Answer in natural language. Considering the relative positions, is HousePlant (marked C) above or below beige armchair with rounded arms (marked B)? Choose between the following options: below or above
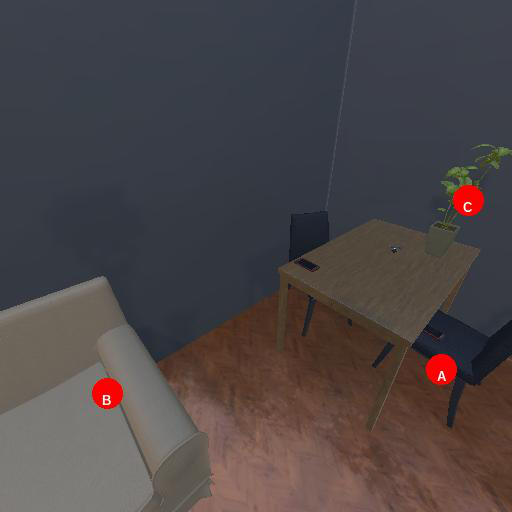
<answer>above</answer>